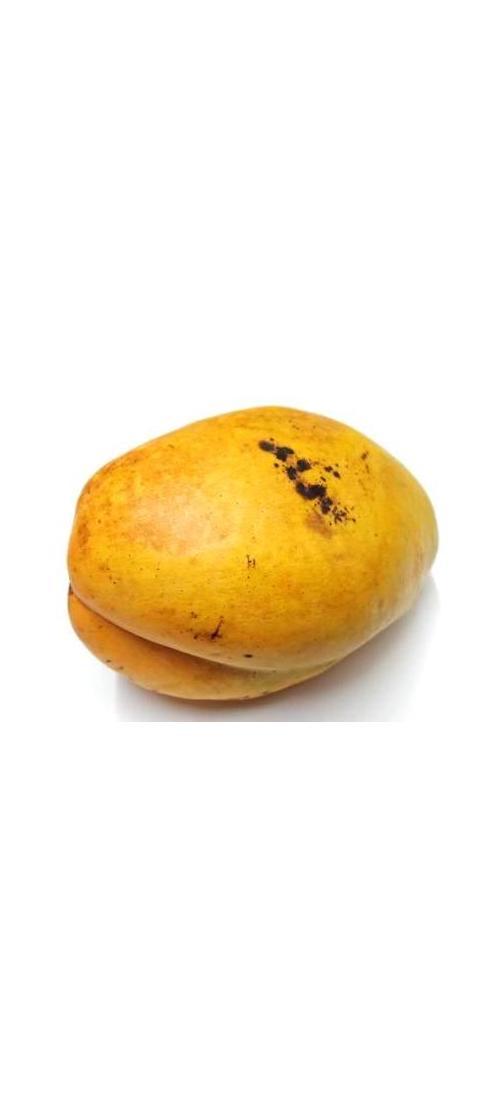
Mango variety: Bari-11